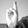
ASL letter: R